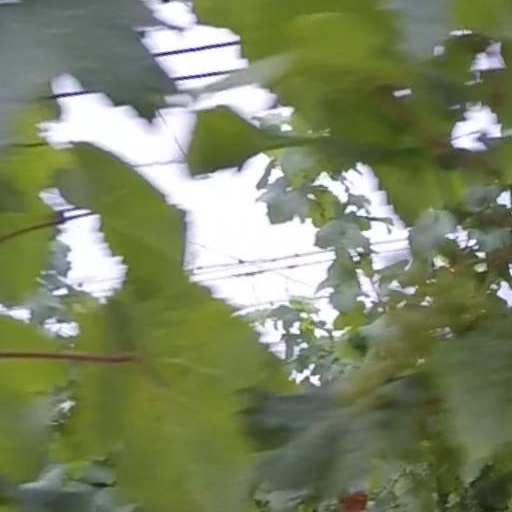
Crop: grape